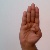
The image shows a hand gesture representing the letter 'B' in Indian Sign Language.